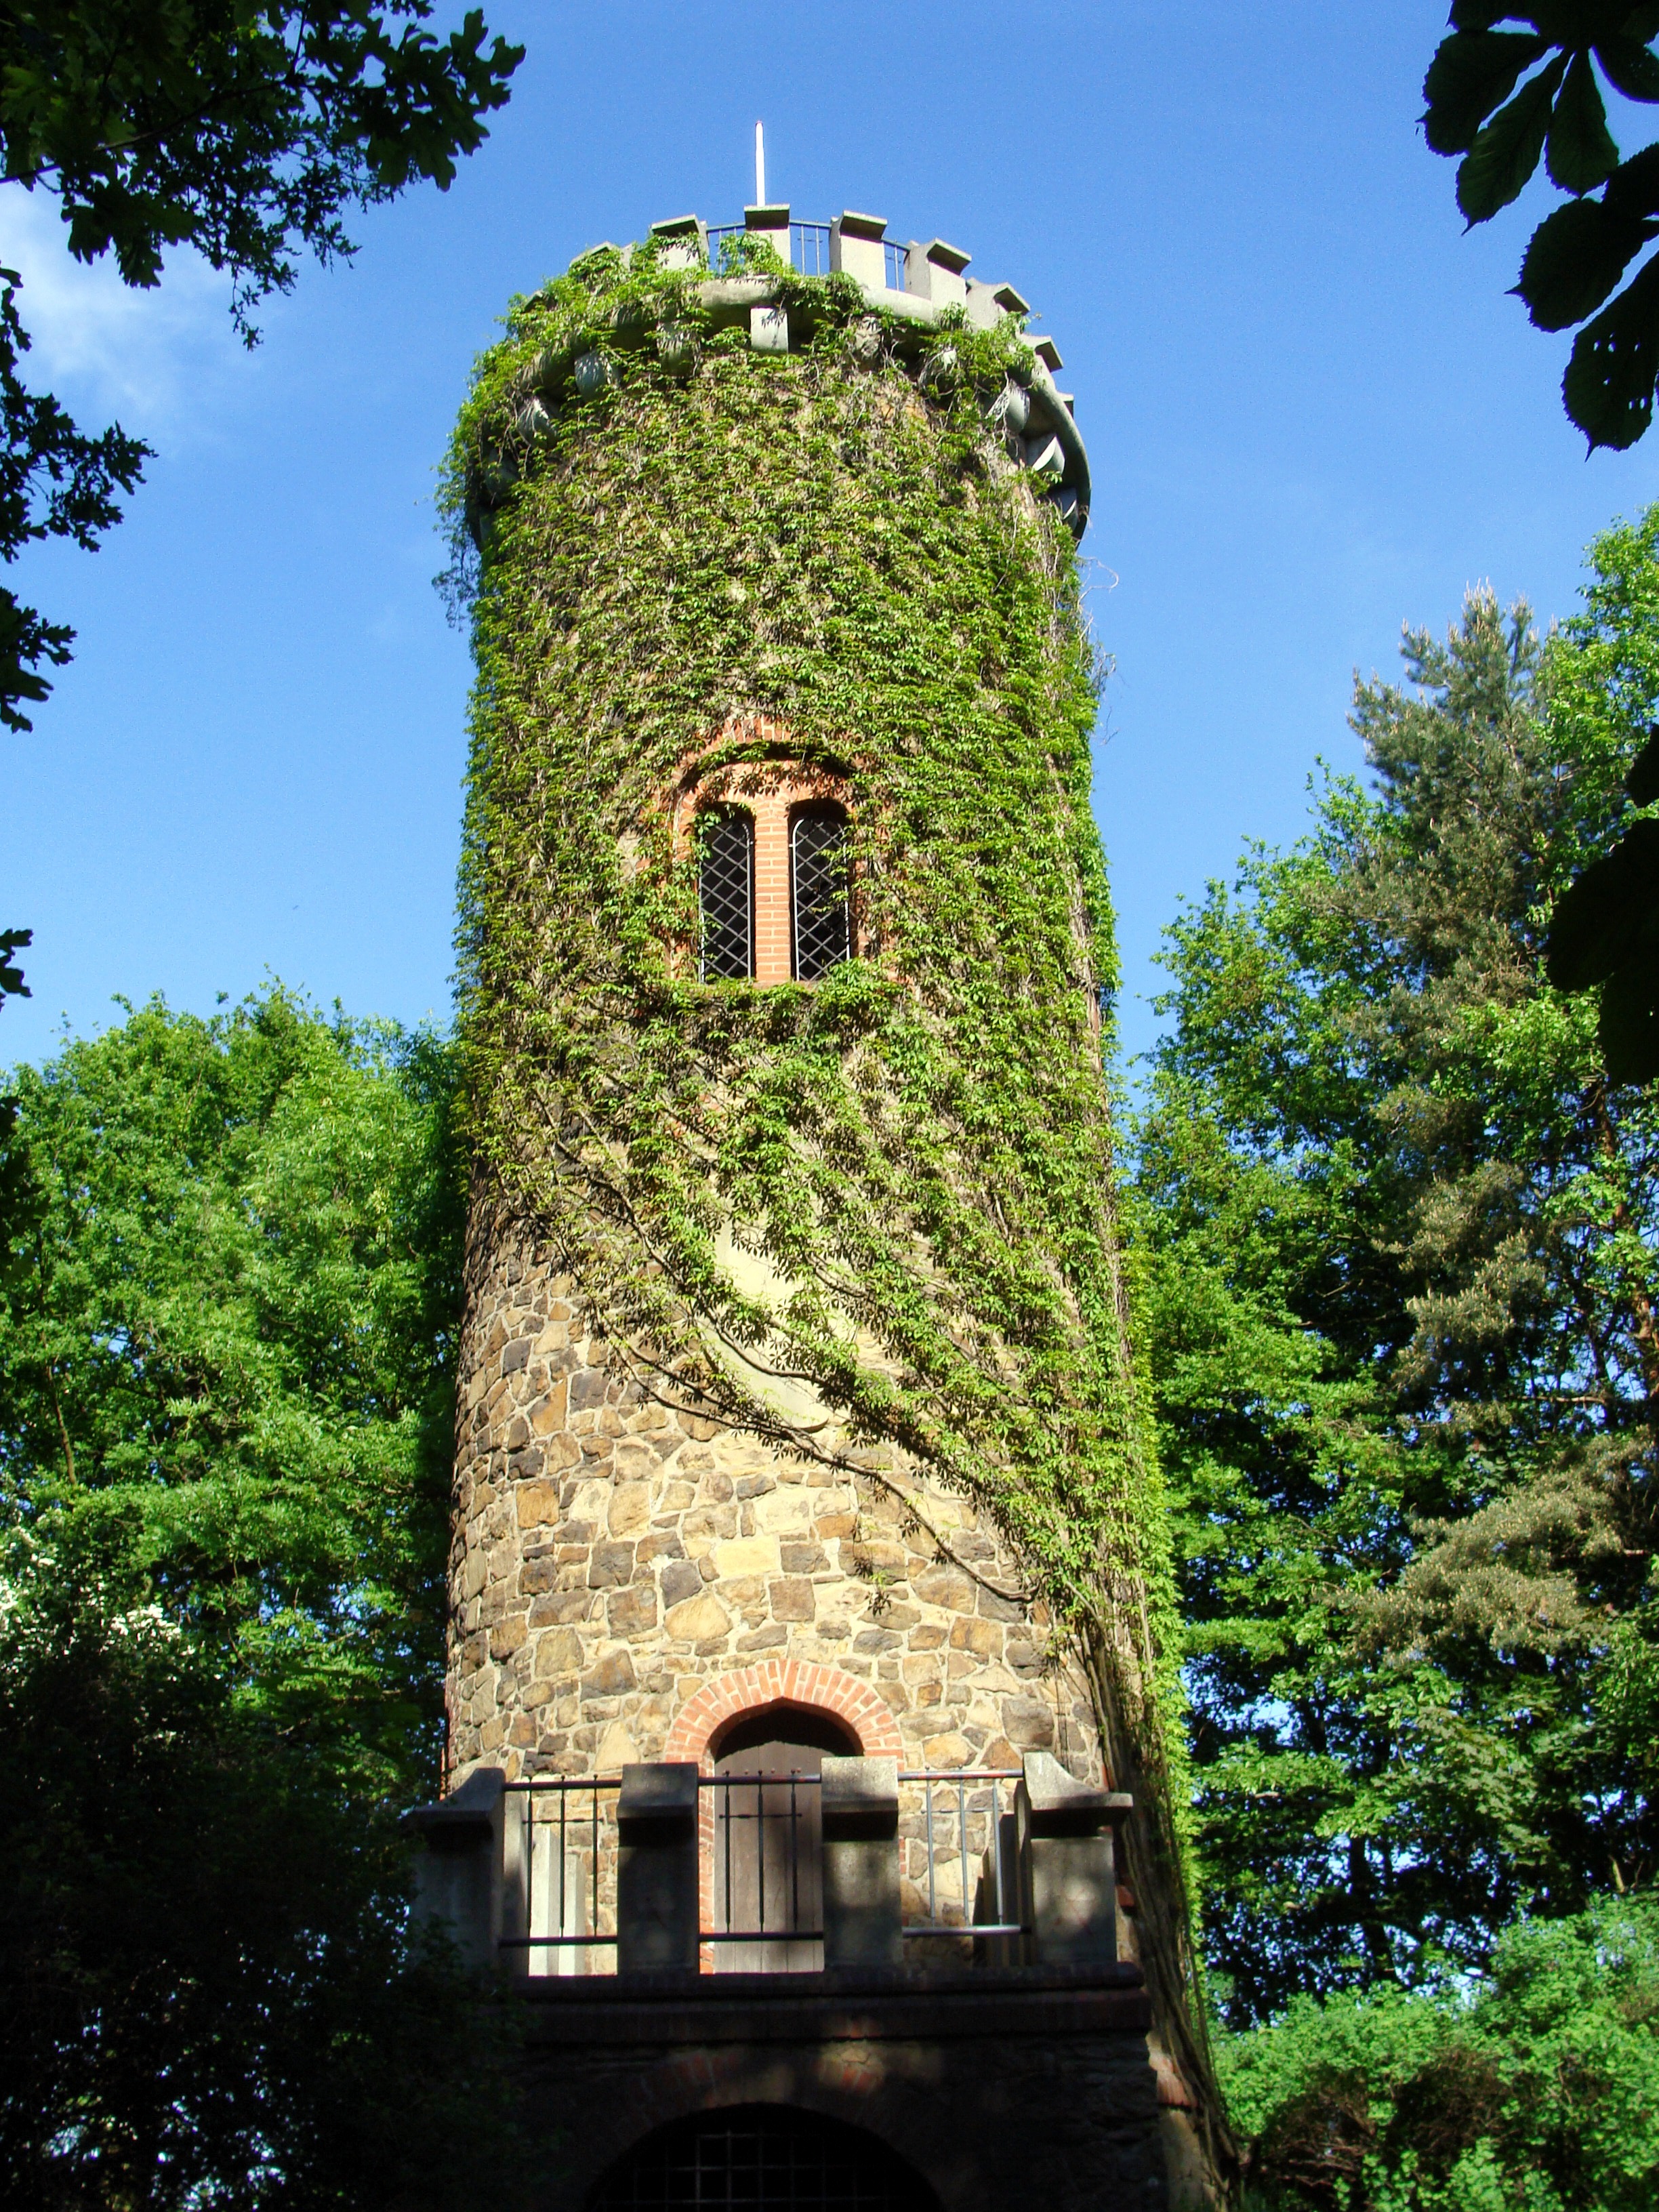
tree, architecture, structure, plant, vine, countryside, flower, building, chateau, country, summer, spring, tower, ivy, landmark, church, chapel, garden, place of worship, plants, bell tower, vines, monastery, germany